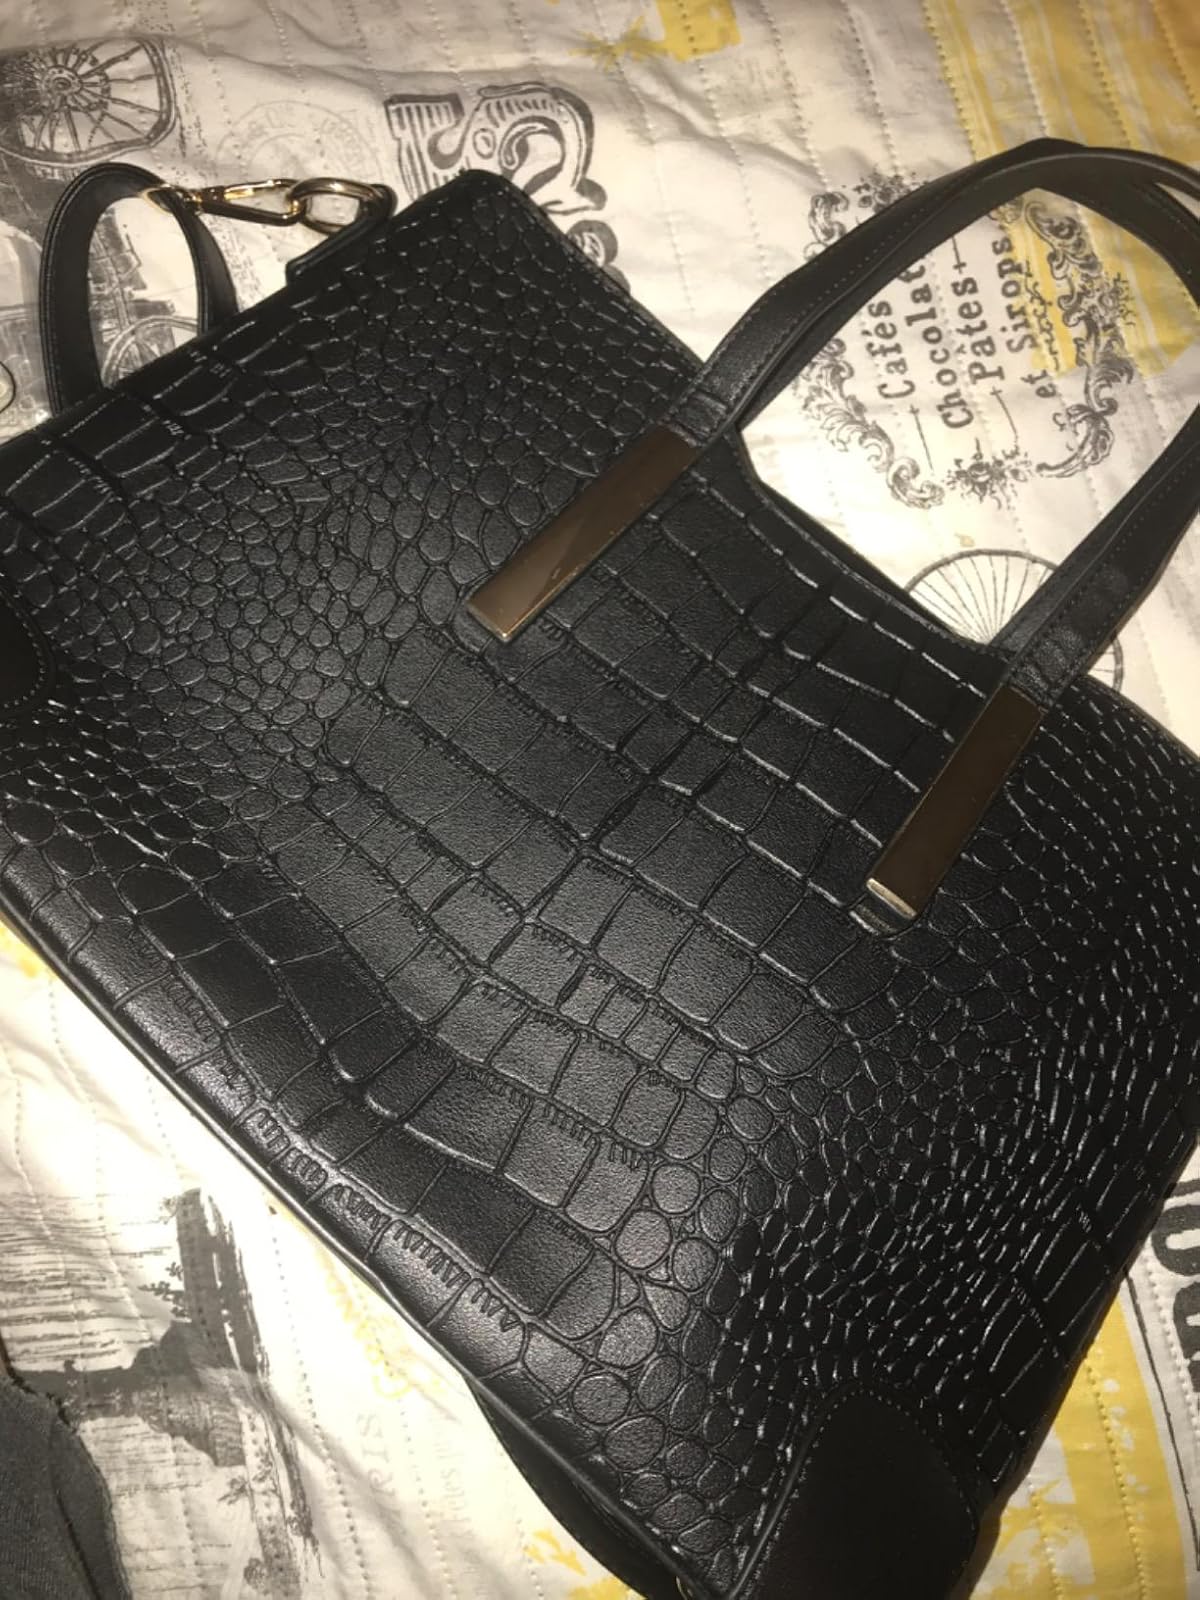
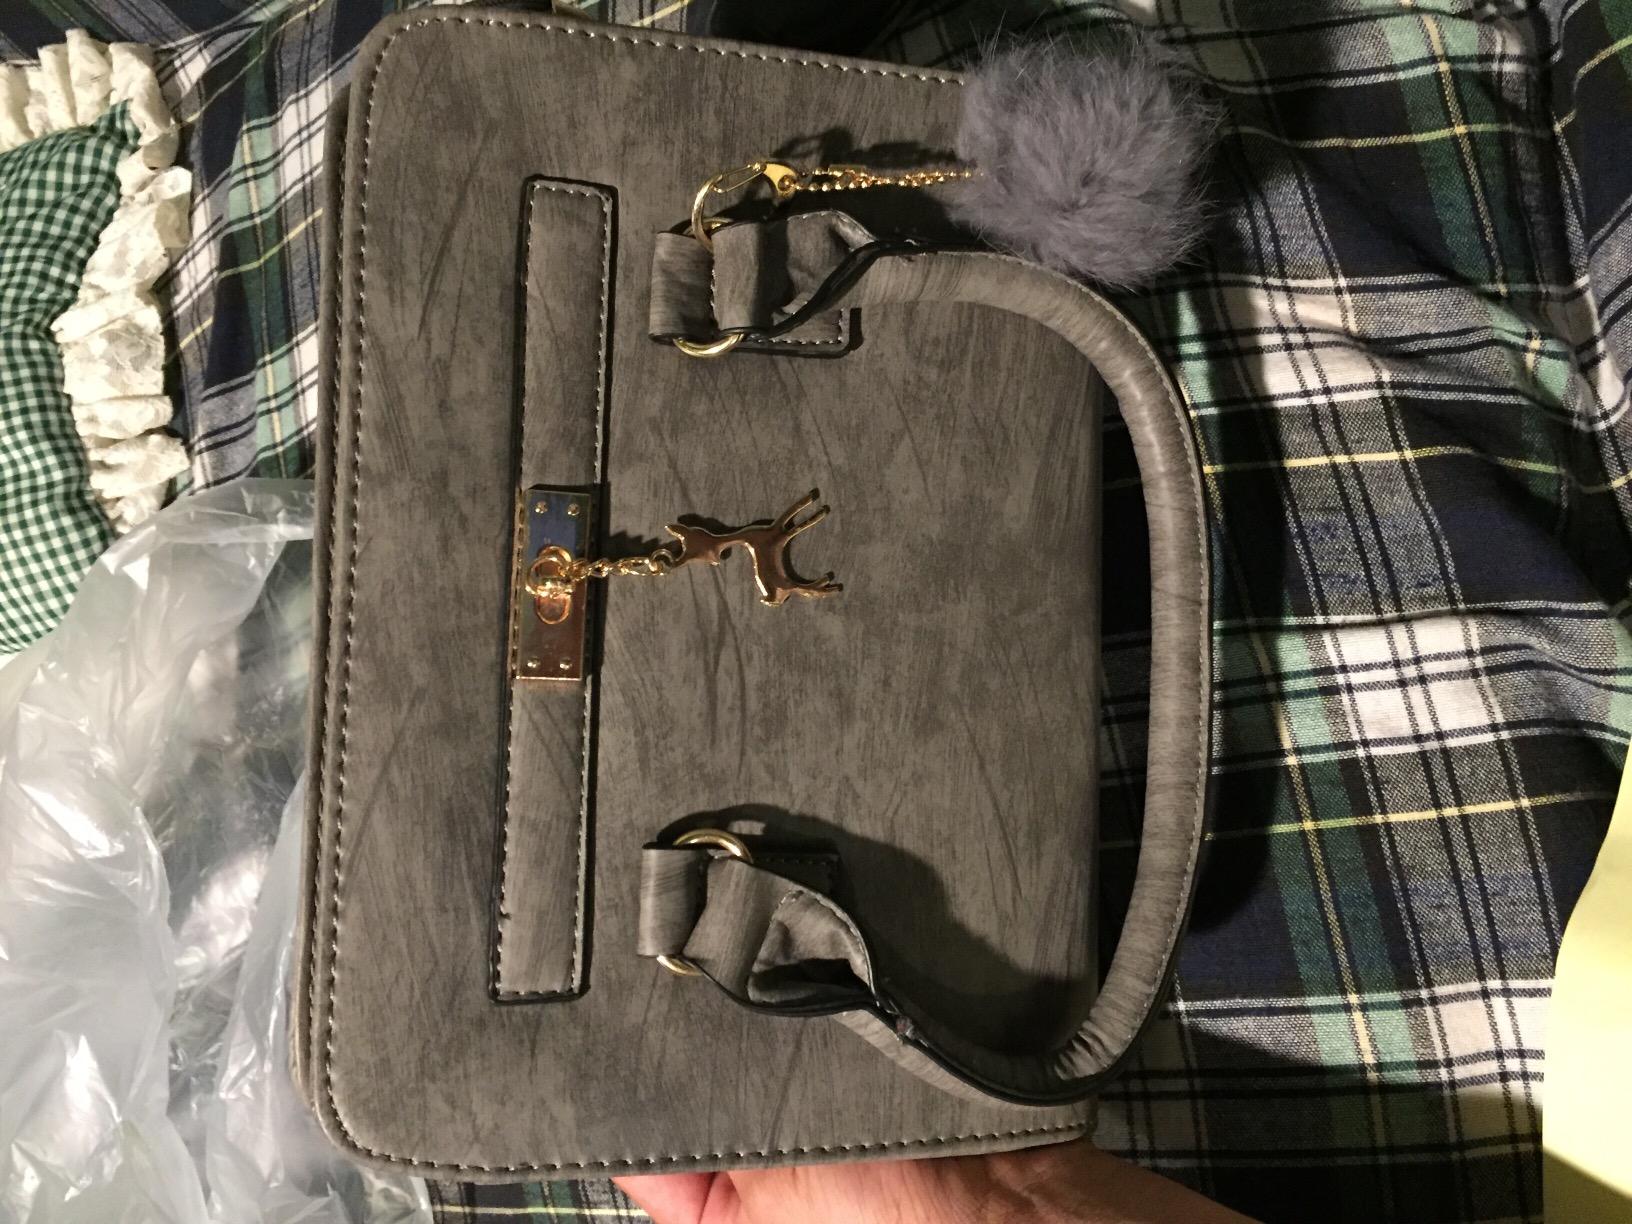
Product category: accessories_handbag
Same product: no